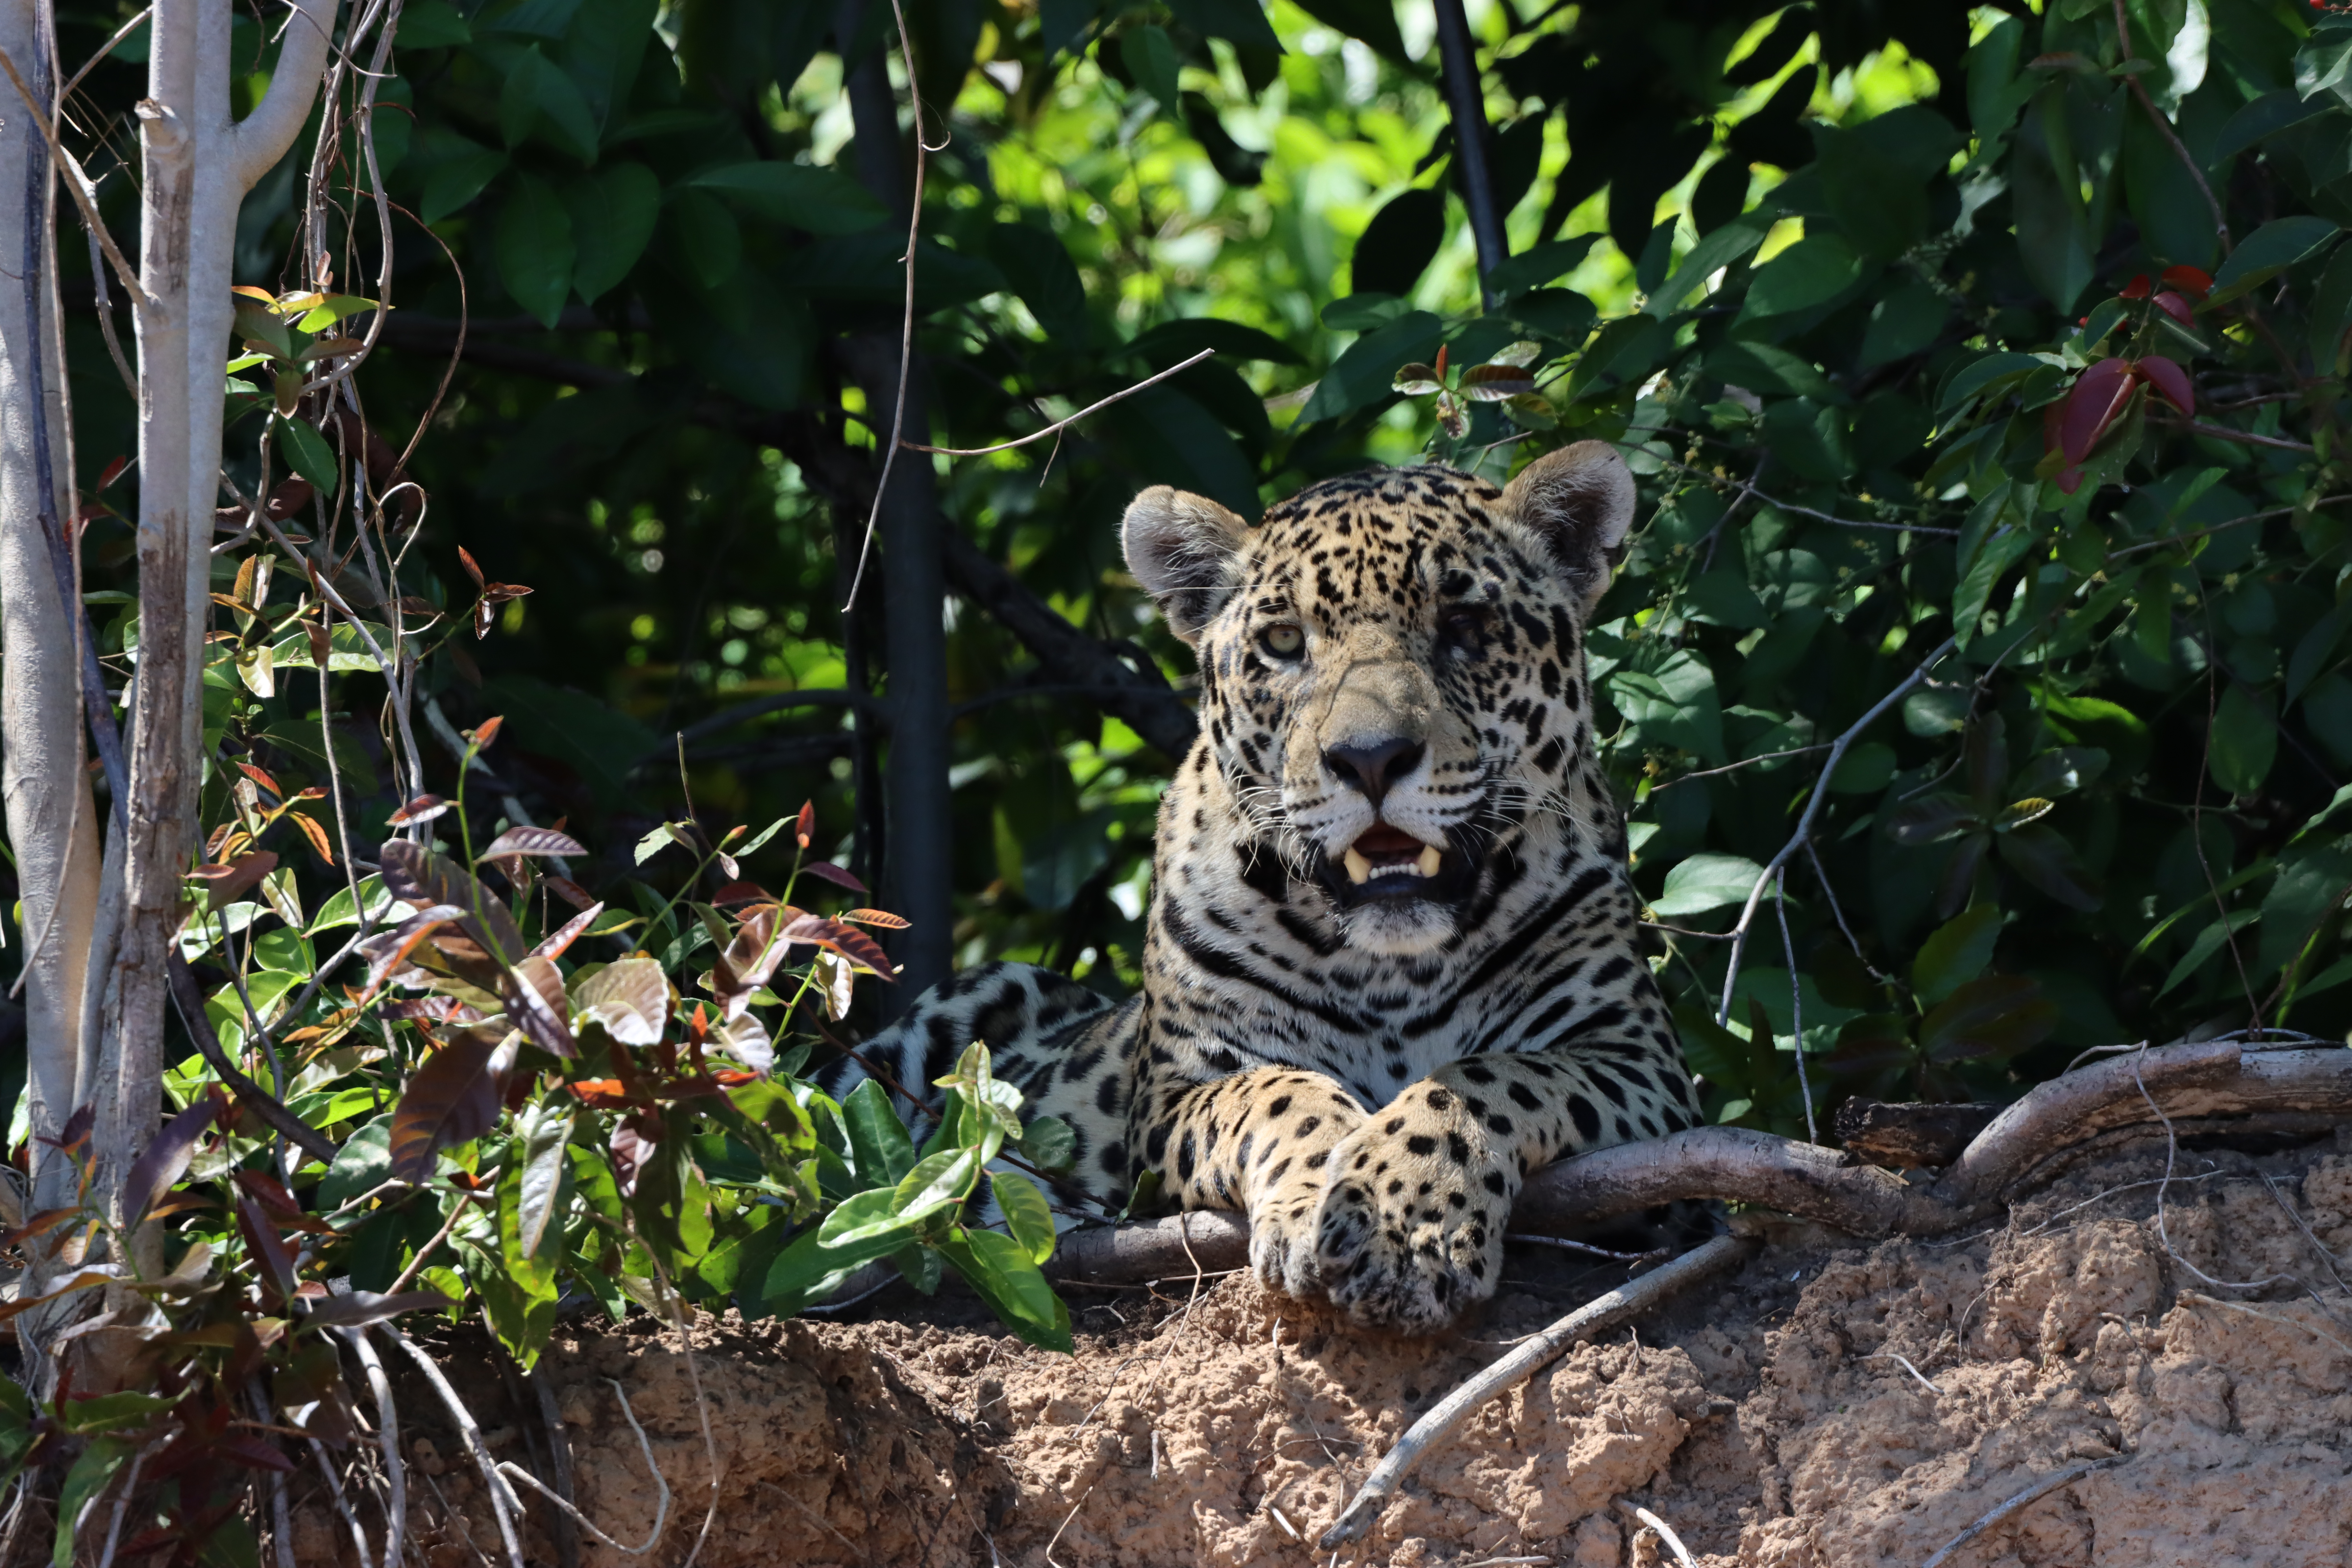
Jaguar: Lua